1960 Craven A International

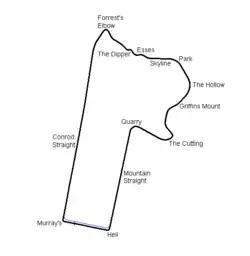
Layout of the Mount Panorama Circuit (1938-1986)

The 1960 Craven A International was a motor race staged at the Mount Panorama Circuit, Bathurst, New South Wales, Australia on 2 October 1960.